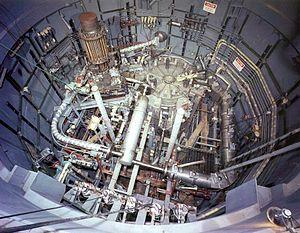
Le cycle du combustible au thorium décrit l'utilisation du thorium, un élément abondant dans la nature, comme matériau fertile permettant d'alimenter un réacteur nucléaire.